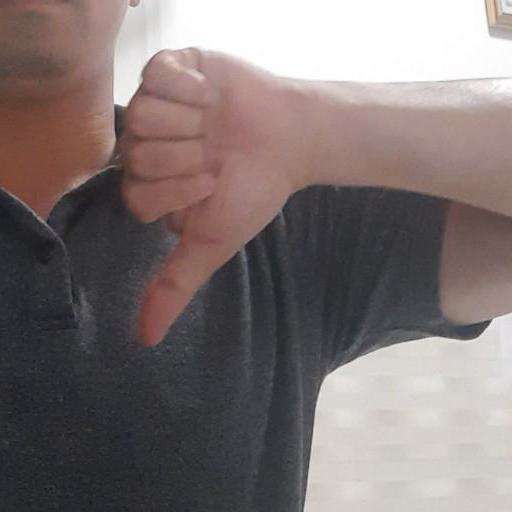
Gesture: dislike